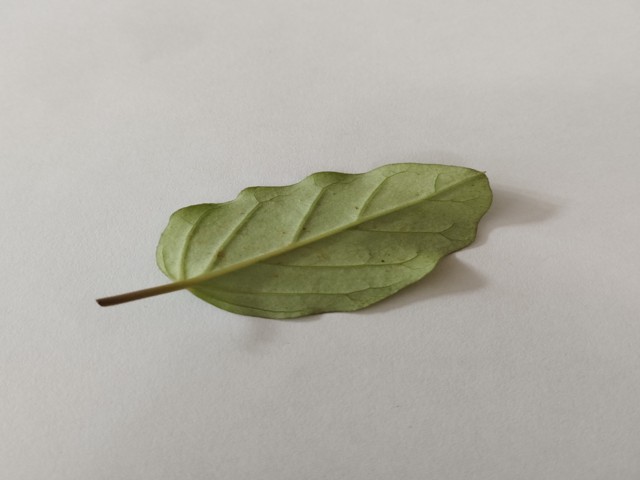
Plant: punarnava